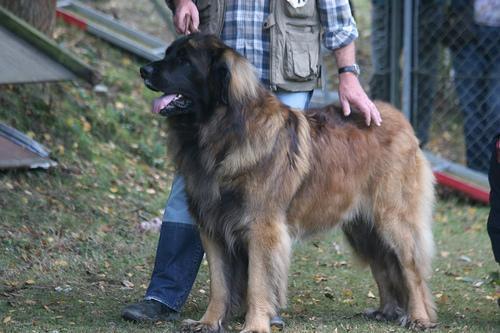
Leonberg